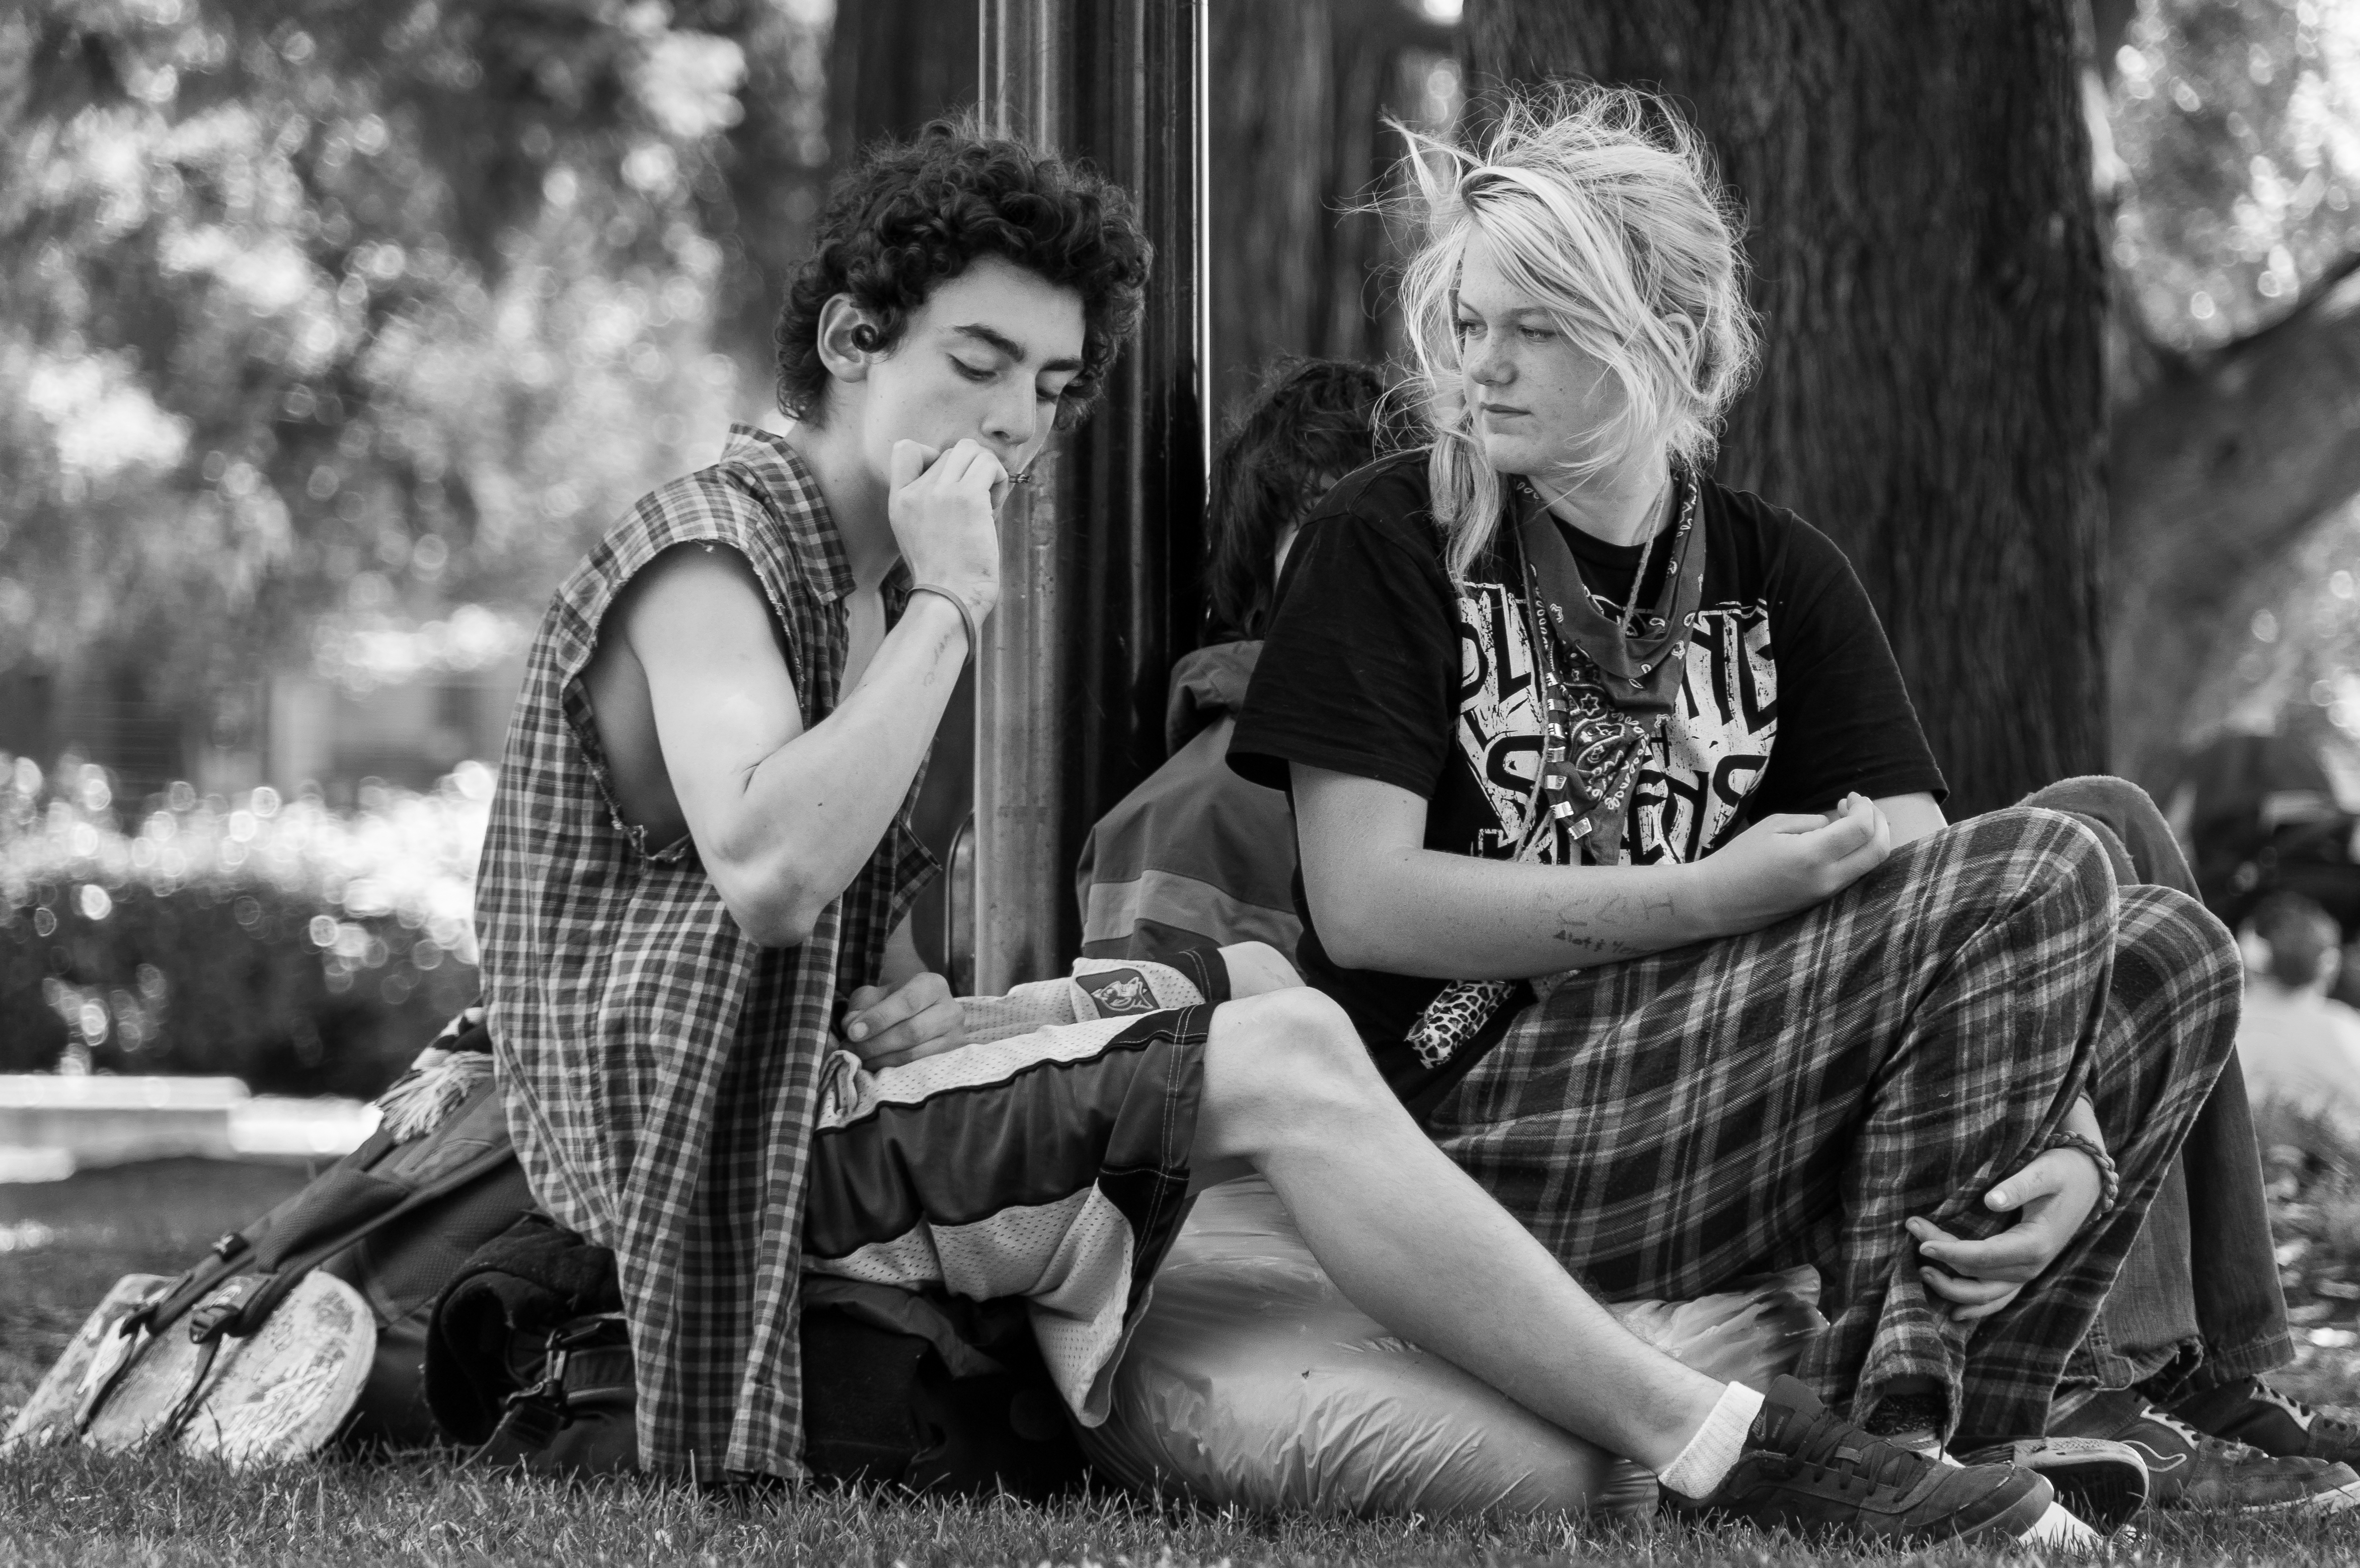
person, black and white, people, white, street, photography, skateboard, portrait, sitting, park, vancouver, black, monochrome, lady, kids, teenagers, photograph, beauty, sony, nex, short, teens, esther, marijuana, joint, photo shoot, monochrome photography, portrait photography, human positions